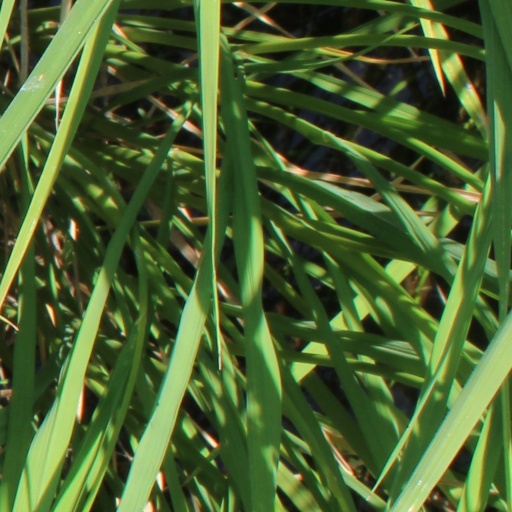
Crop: rice